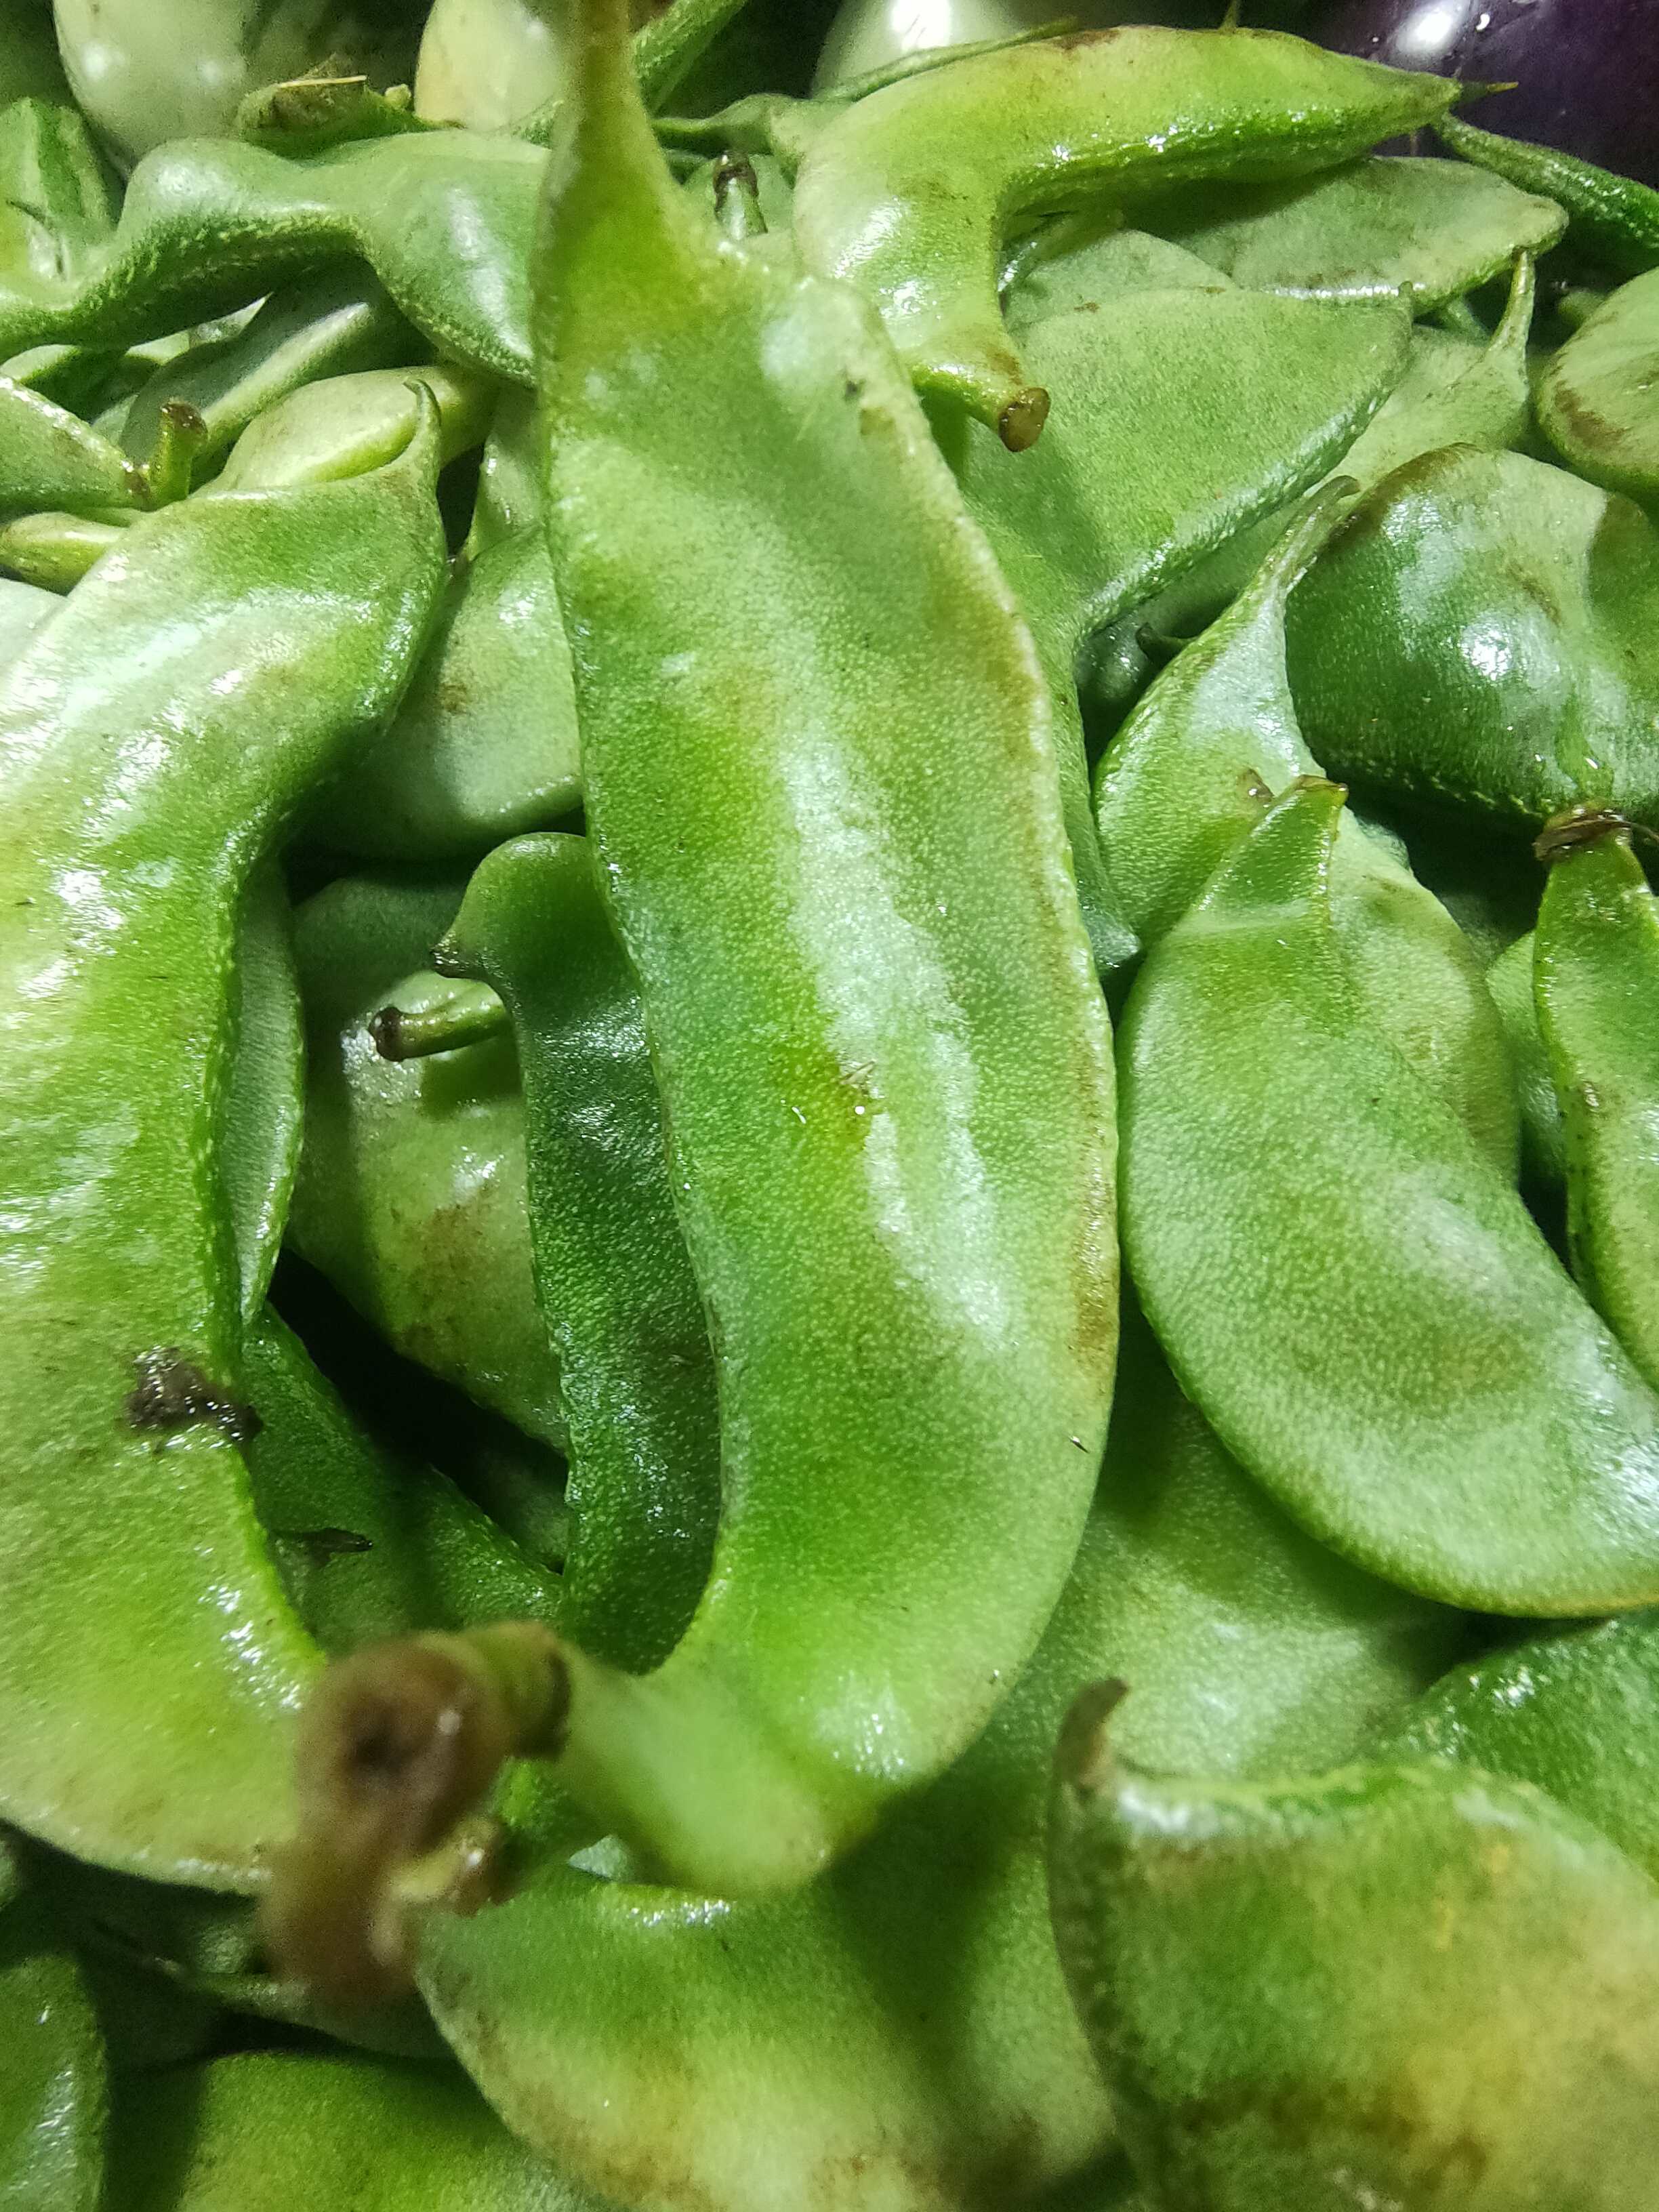
Label: Lablab purpureus